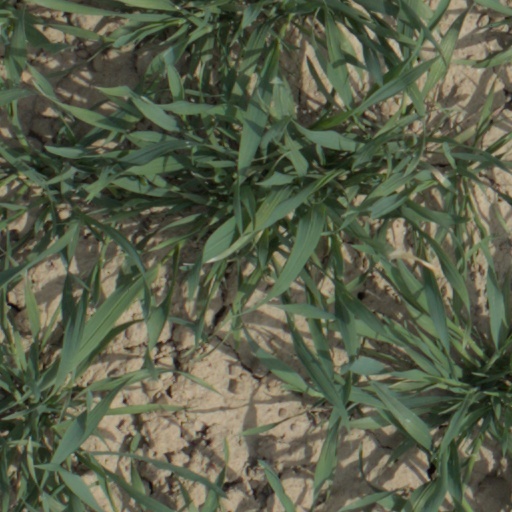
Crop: wheat